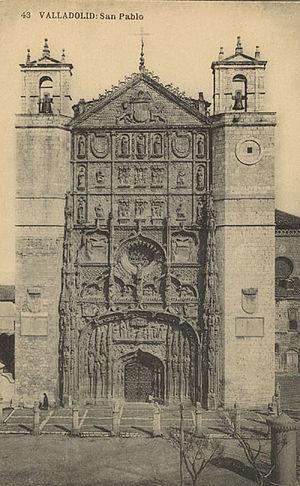
L'église conventuelle Saint-Paul est une église de style gothique isabélin et Renaissance, faisant partie du monastère des dominicains, dans la ville de Valladolid en Espagne. Elle fut élevée entre les années 1445 et 1616. L'église se trouve dans un cadre particulièrement prestigieux, puisque face à l'église, sur la place Saint-Paul, se trouvent les « sites royaux » de Valladolid, à savoir le palais Royal et le palais de Pimentel. L'église est également adossée au collège San Gregorio.